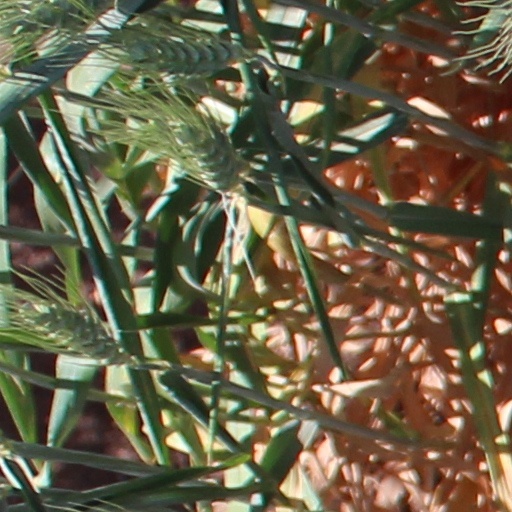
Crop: wheat